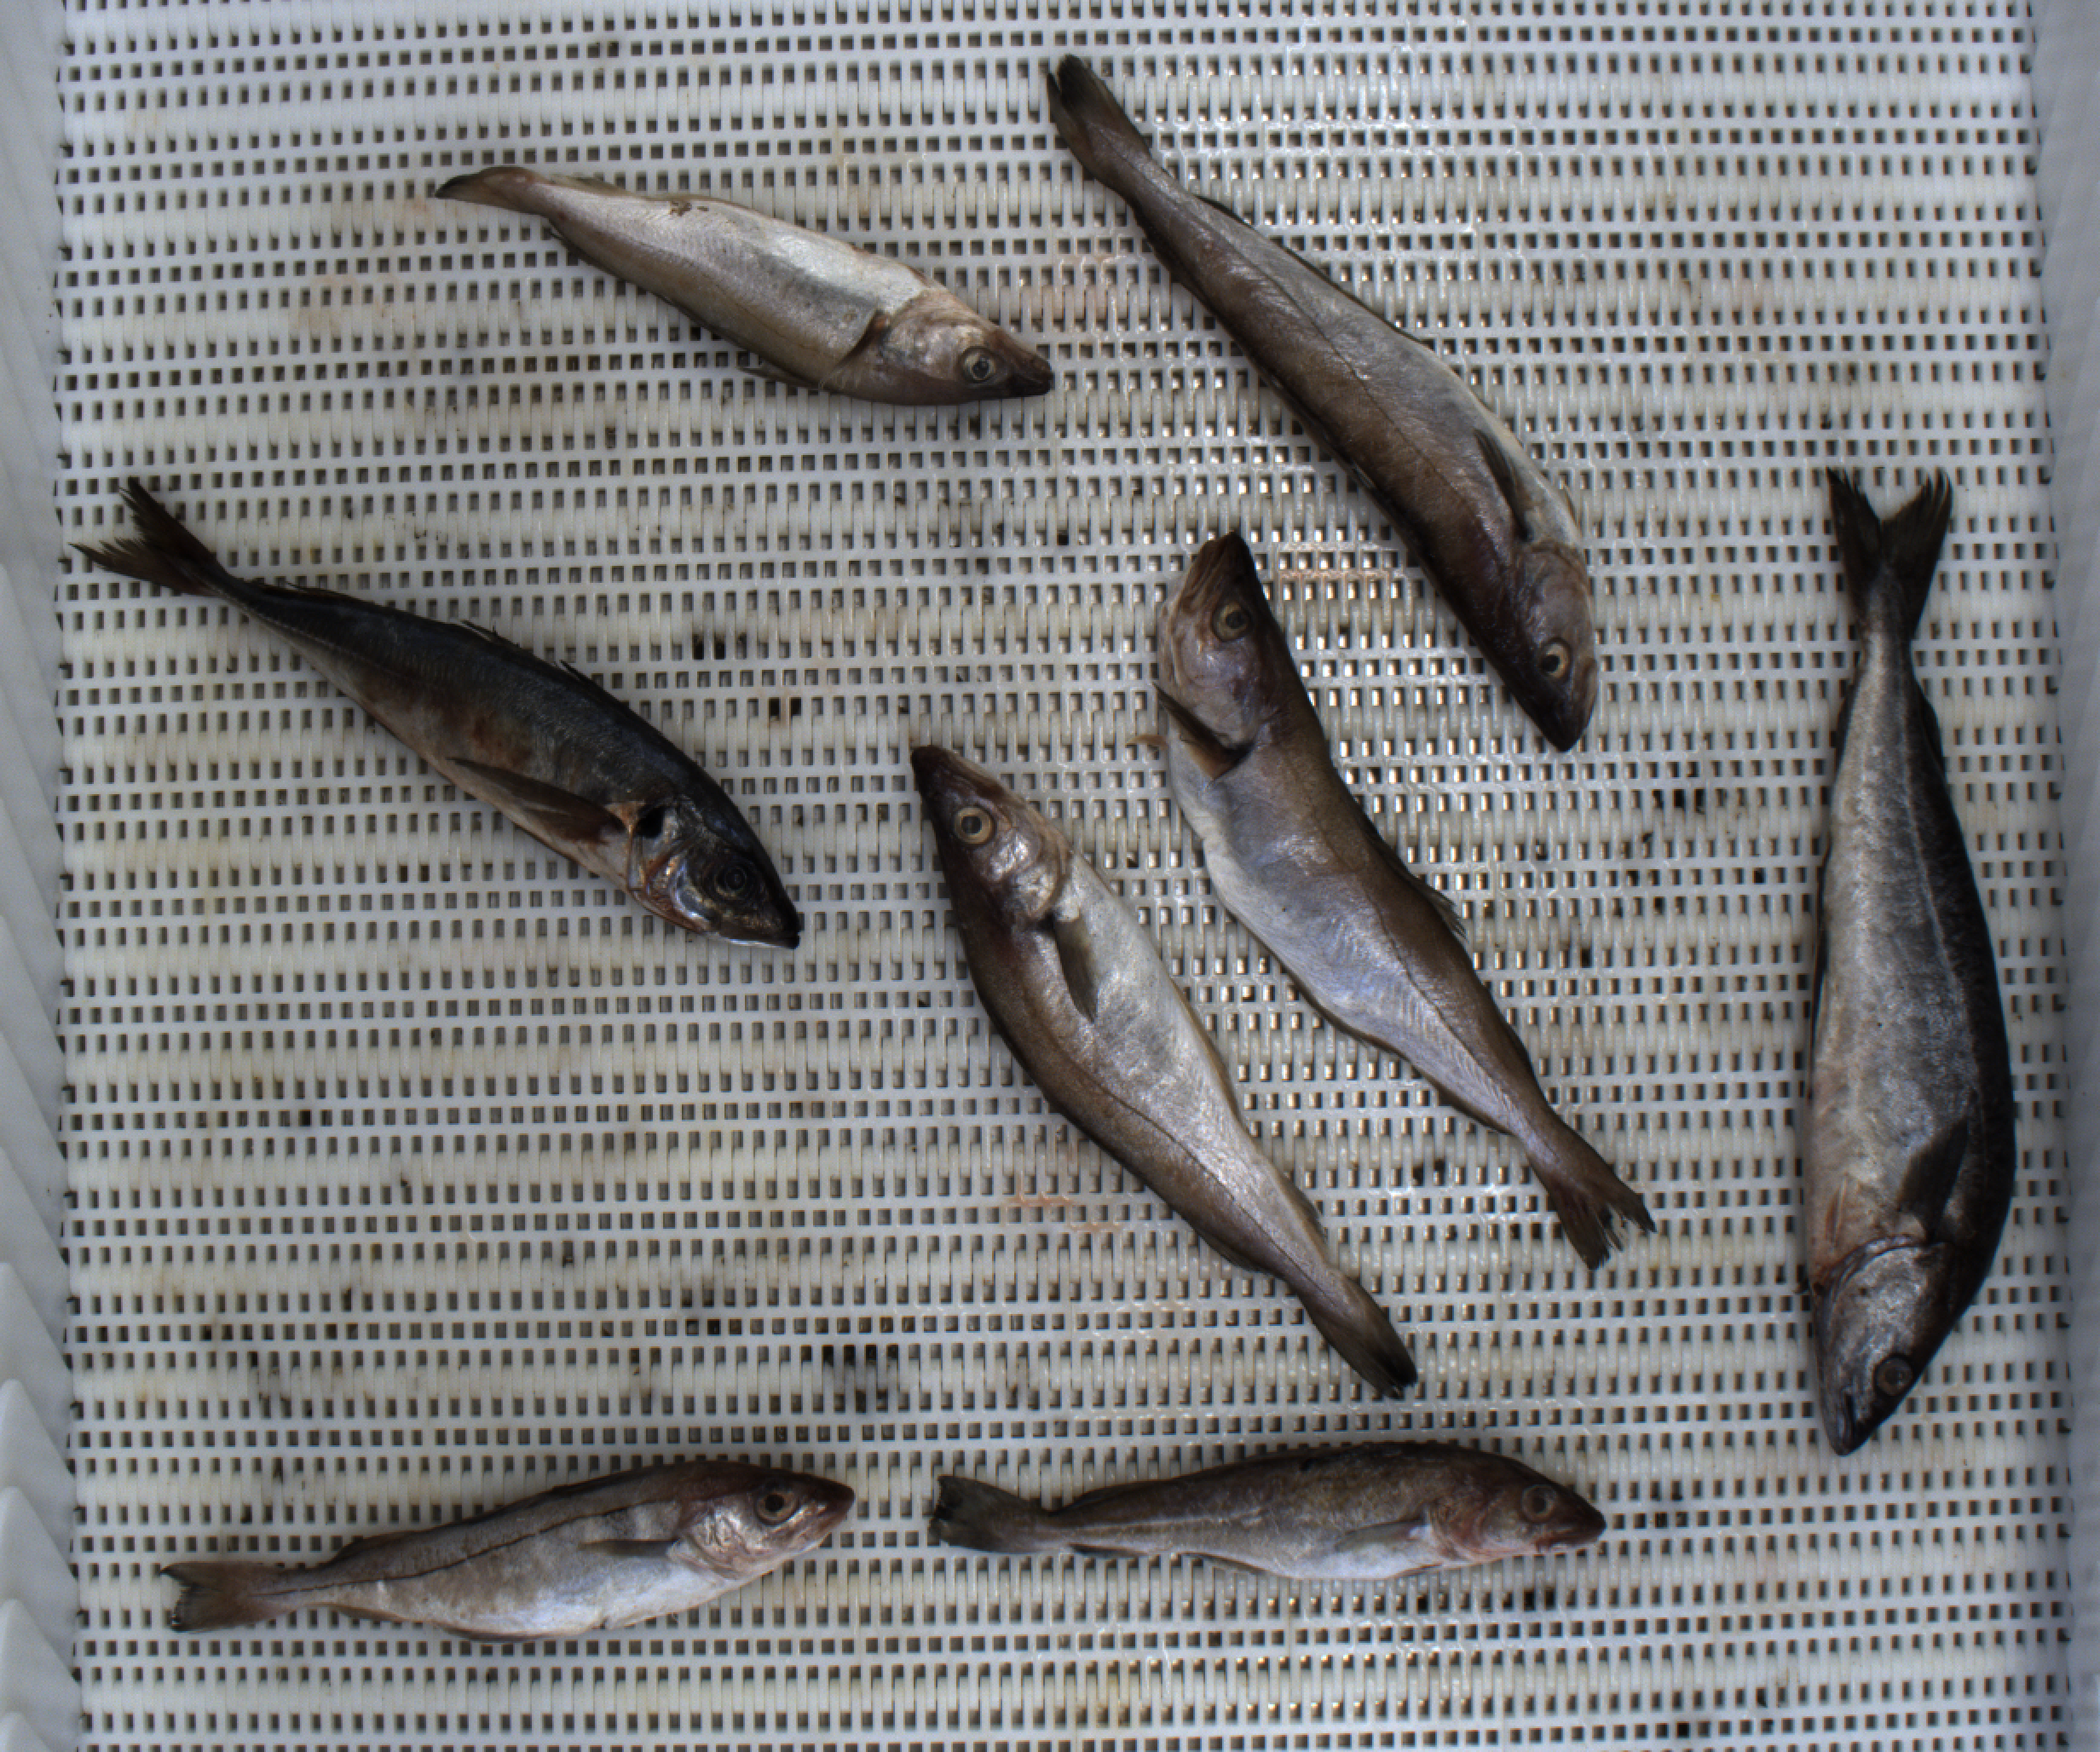
Total fish: 8
Cod: 1
Haddock: 1
Whiting: 4
Hake: 0
Horse mackerel: 1
Saithe: 1
Other: 0